Tent city

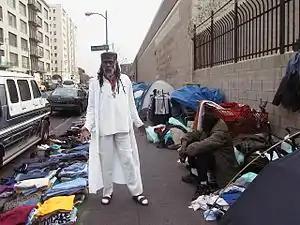
Skid Row, Los Angeles contains one of the largest stable populations, between 5,000 and 8,000, of homeless people in the United States.

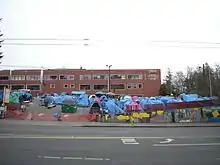
Nickelsville toward the end of its stay in Seattle's University District

Camp Hope is an alternative transitional living project for people experiencing homelessness through camping. It is located on the Mesilla Valley Community of Hope (MVCH) campus and is an alliance of agencies that address homelessness in Las Cruces, New Mexico. The tent city can house 50 people who would otherwise be on the streets, providing them with a safe place to seek direct services, healthcare, jobs, and housing. Camp Hope has allowed people without housing to be right next to all the services the agencies on the MVCH campus provide. The camp was founded in November 2011 with temporary permission from Las Cruces. It was supposed to disband in March 2012, but no funding was available to build another shelter and the City Council stated that the tent city benefited the city.